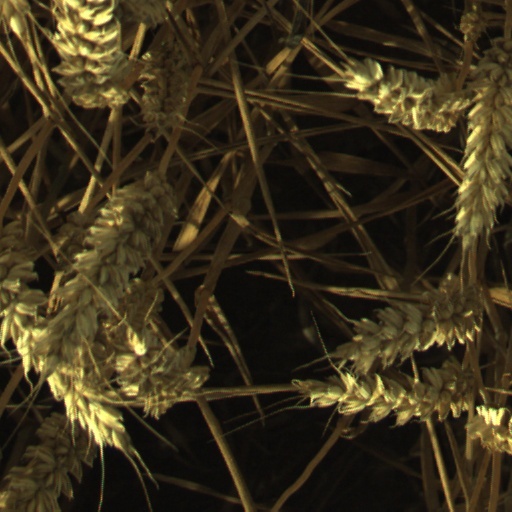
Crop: wheat